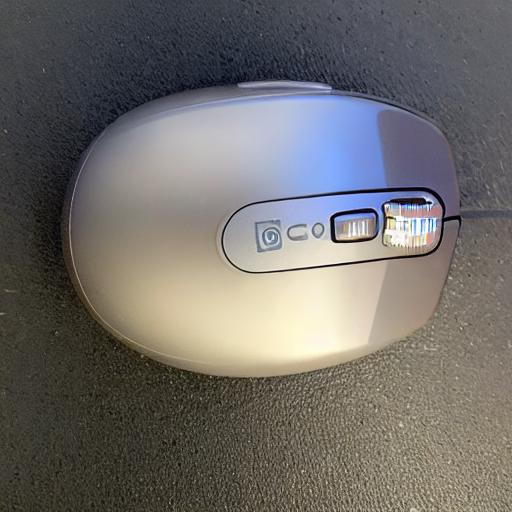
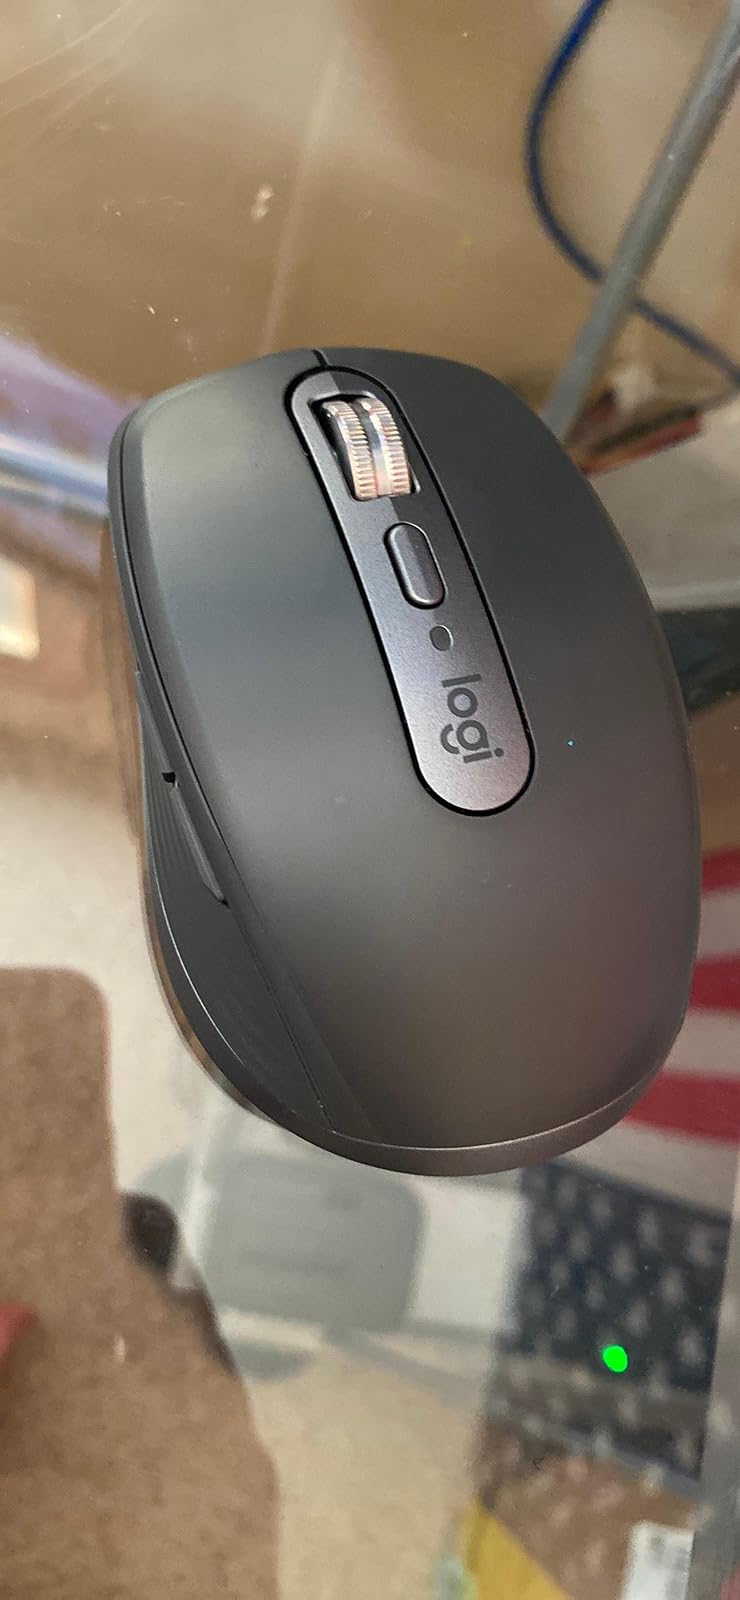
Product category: mouse
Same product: no